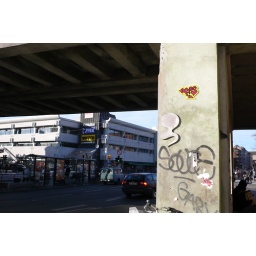
Someone calling him/her/them selves OEPS places funny and colorful plastic pearls on walls, light poles and other places in Copenhagen.